Dominique Kalifa

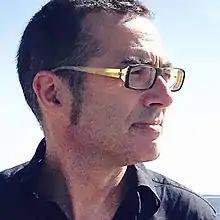
Kalifa in 2017

Dominique Kalifa (12 September 1957 – 12 September 2020) was a French historian, columnist and professor.